Old Swiss Confederacy

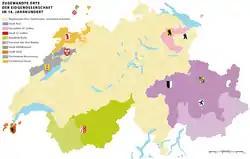
Associate states of the Old Swiss Confederacy in the 18th century

Associates "(Zugewandte Orte)" were close allies of the Old Swiss Confederacy, connected to the union by alliance treaties with all or some of the individual members of the confederacy.